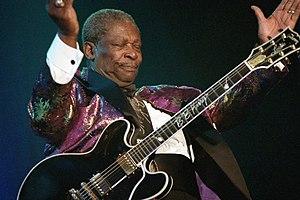
La chronologie du blues présente sur une échelle de temps les événements marquants de chaque année dans le domaine du blues et des différents courants qui en sont issus, comme le boogie woogie ou le rhythm and blues.